Chelungpu Fault

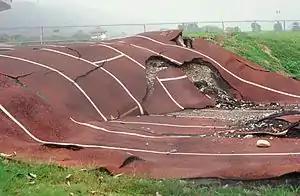

The Chelungpu Fault is an active fault located in Taiwan. It caused the 1999 Jiji earthquake.